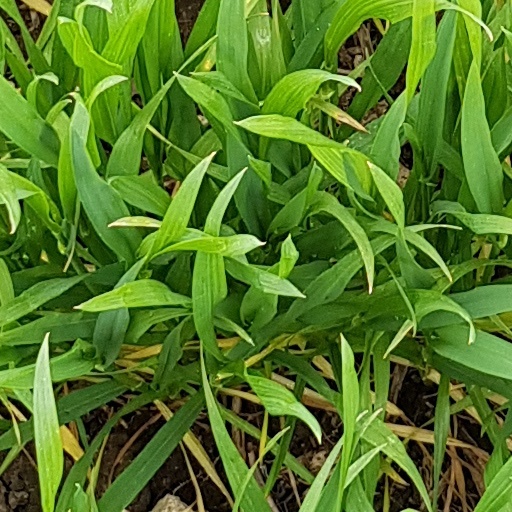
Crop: wheat